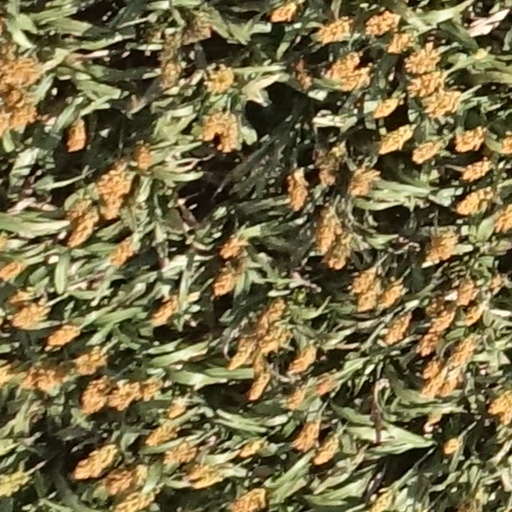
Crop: sorghum